Northwest Cove, Nova Scotia

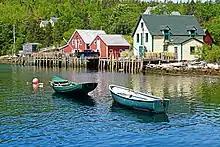
Boats and buildings in Northwest Cove

Northwest Cove is a cove on the St. Margarets Bay, Nova Scotia, Canada, and the community on Aspotogan Peninsula that surrounds it.